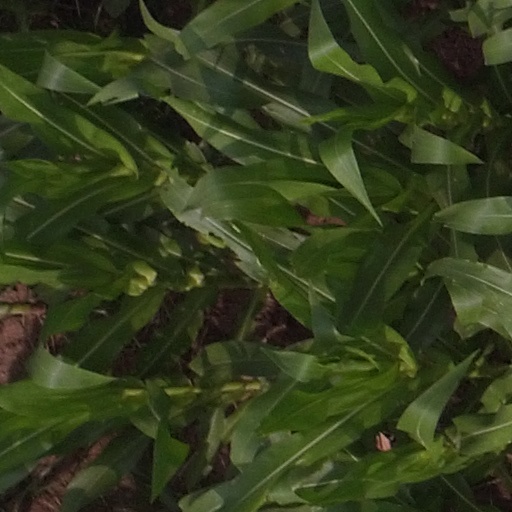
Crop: maize; corn